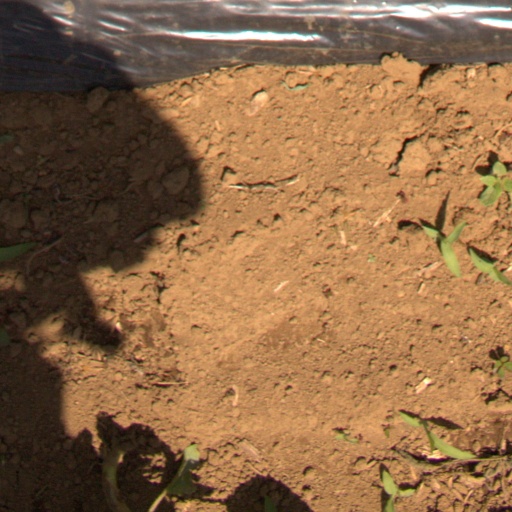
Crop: Jerusalem artichoke